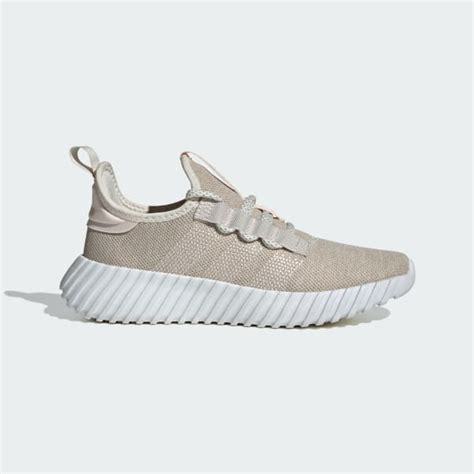
Brand: Adidas
Model: Kaptir